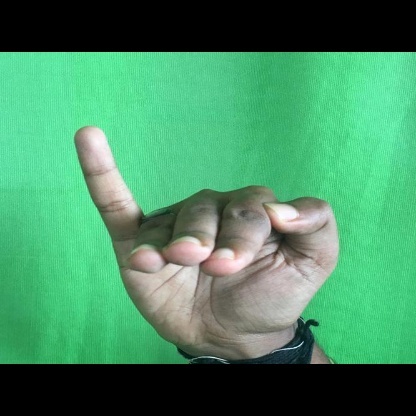
Mudra: Hamsapaksha